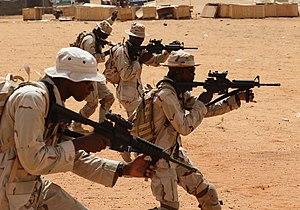
Doyenne et noyau des armées sénégalaises, l’Armée de Terre sénégalaise a opéré des mutations continues qui ont fortifié ses capacités d’intervention. Un chef d'état-major de l'armée de terre en assure le commandement. Elle est aujourd'hui constituée d'environ 120 000 soldats.